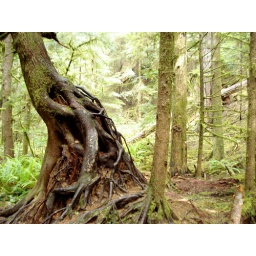
A crazy tree from the forest near Lake Crescent and Marymere Falls on the Olympic Peninsula.